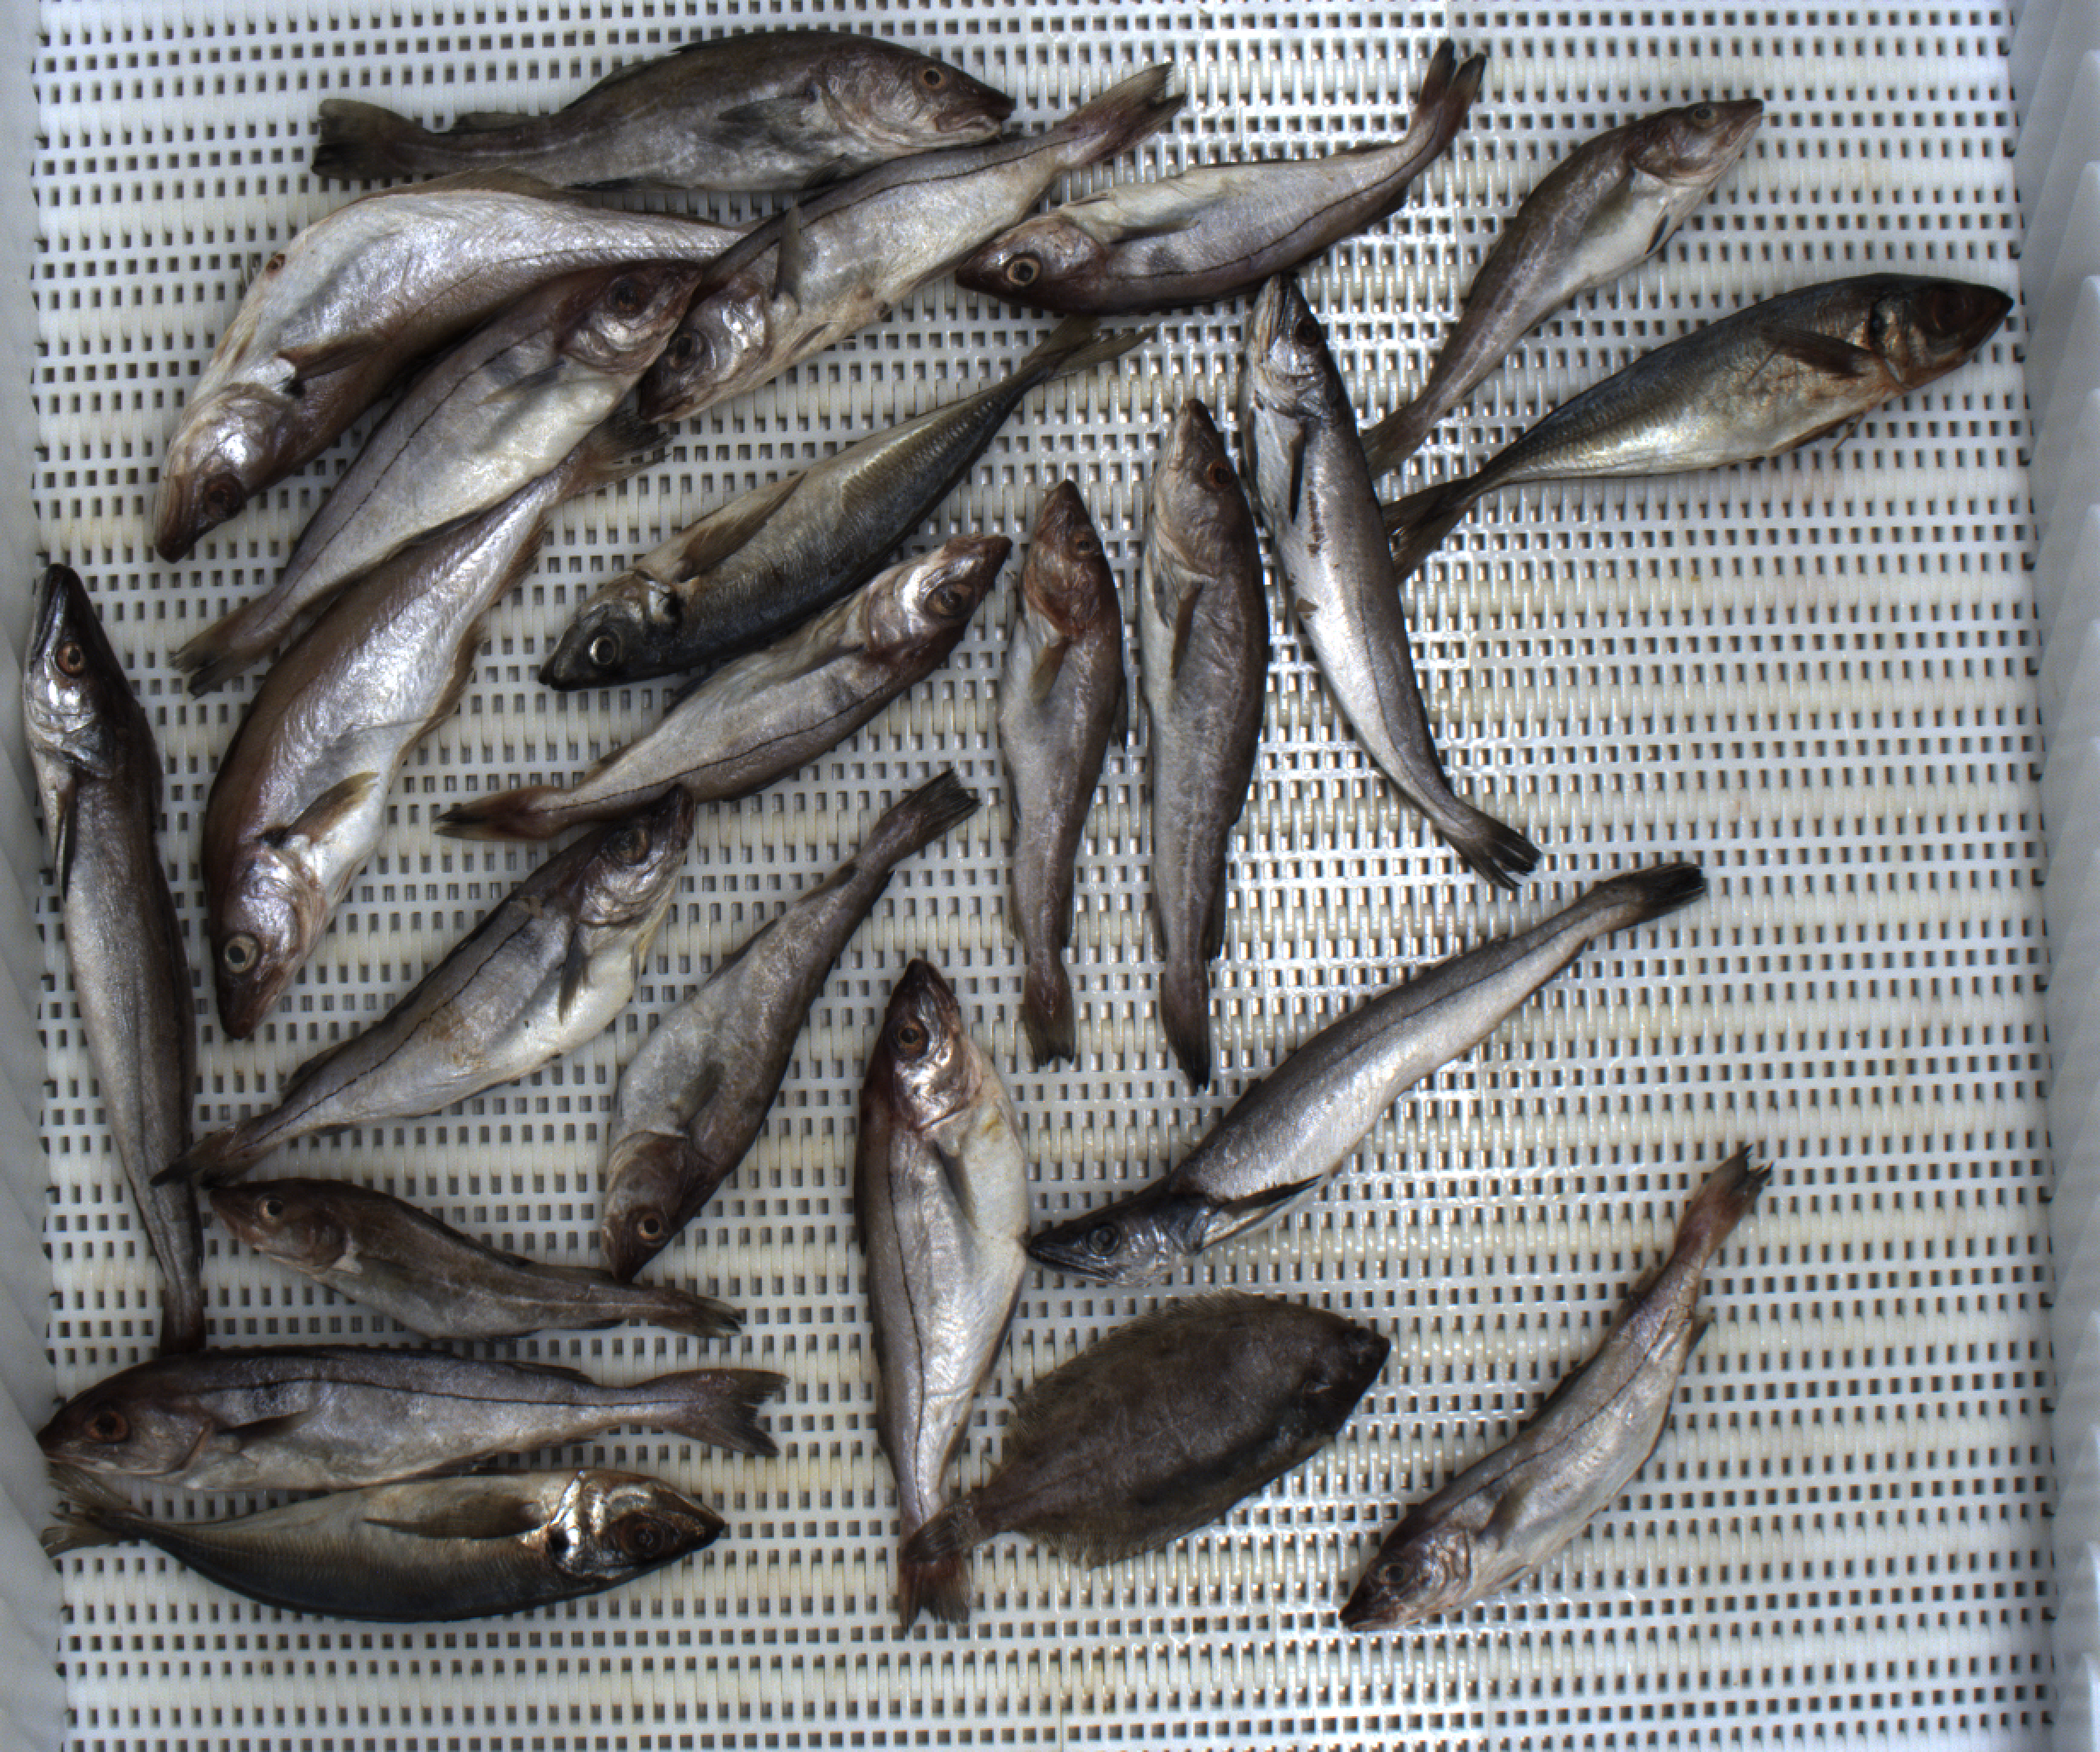
Total fish: 23
Cod: 6
Haddock: 8
Whiting: 2
Hake: 3
Horse mackerel: 3
Saithe: 0
Other: 1